Chris Ekiyor

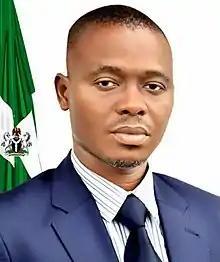

Chris Ekiyor (born March 17, 1972) is a dental surgeon and the president emeritus of the Ijaw Youth Council. He is the founder of RAHI Medical Outreach.